Jomard Channel

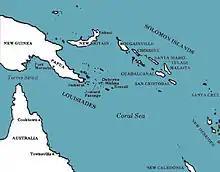
Map of the Papua New Guinea/Solomon Islands area. The Jomard Passage is located just left of center in the map.

The Jomard Channel, also known as the "Jomard Entrance" or "Jomard Passage", is a navigable strait in the Milne Bay Province of Papua New Guinea between the Louisiade Archipelago and New Guinea. The channel lies between the Jomard Islands and Duperré Islets/Bramble Haven and connects the Solomon Sea with the Coral Sea.